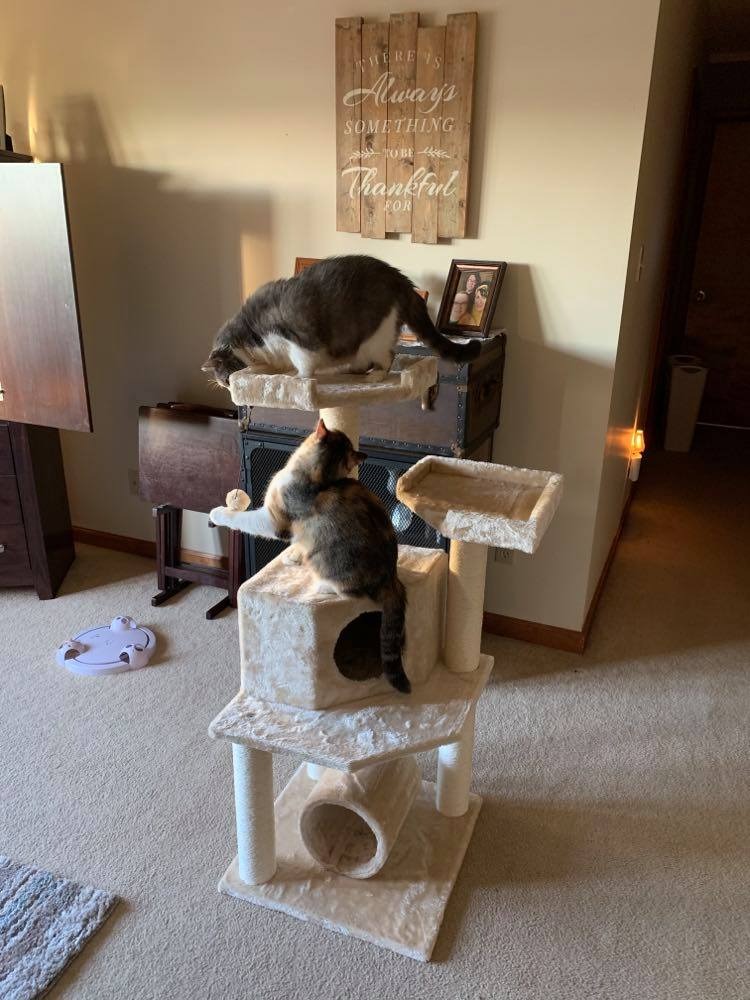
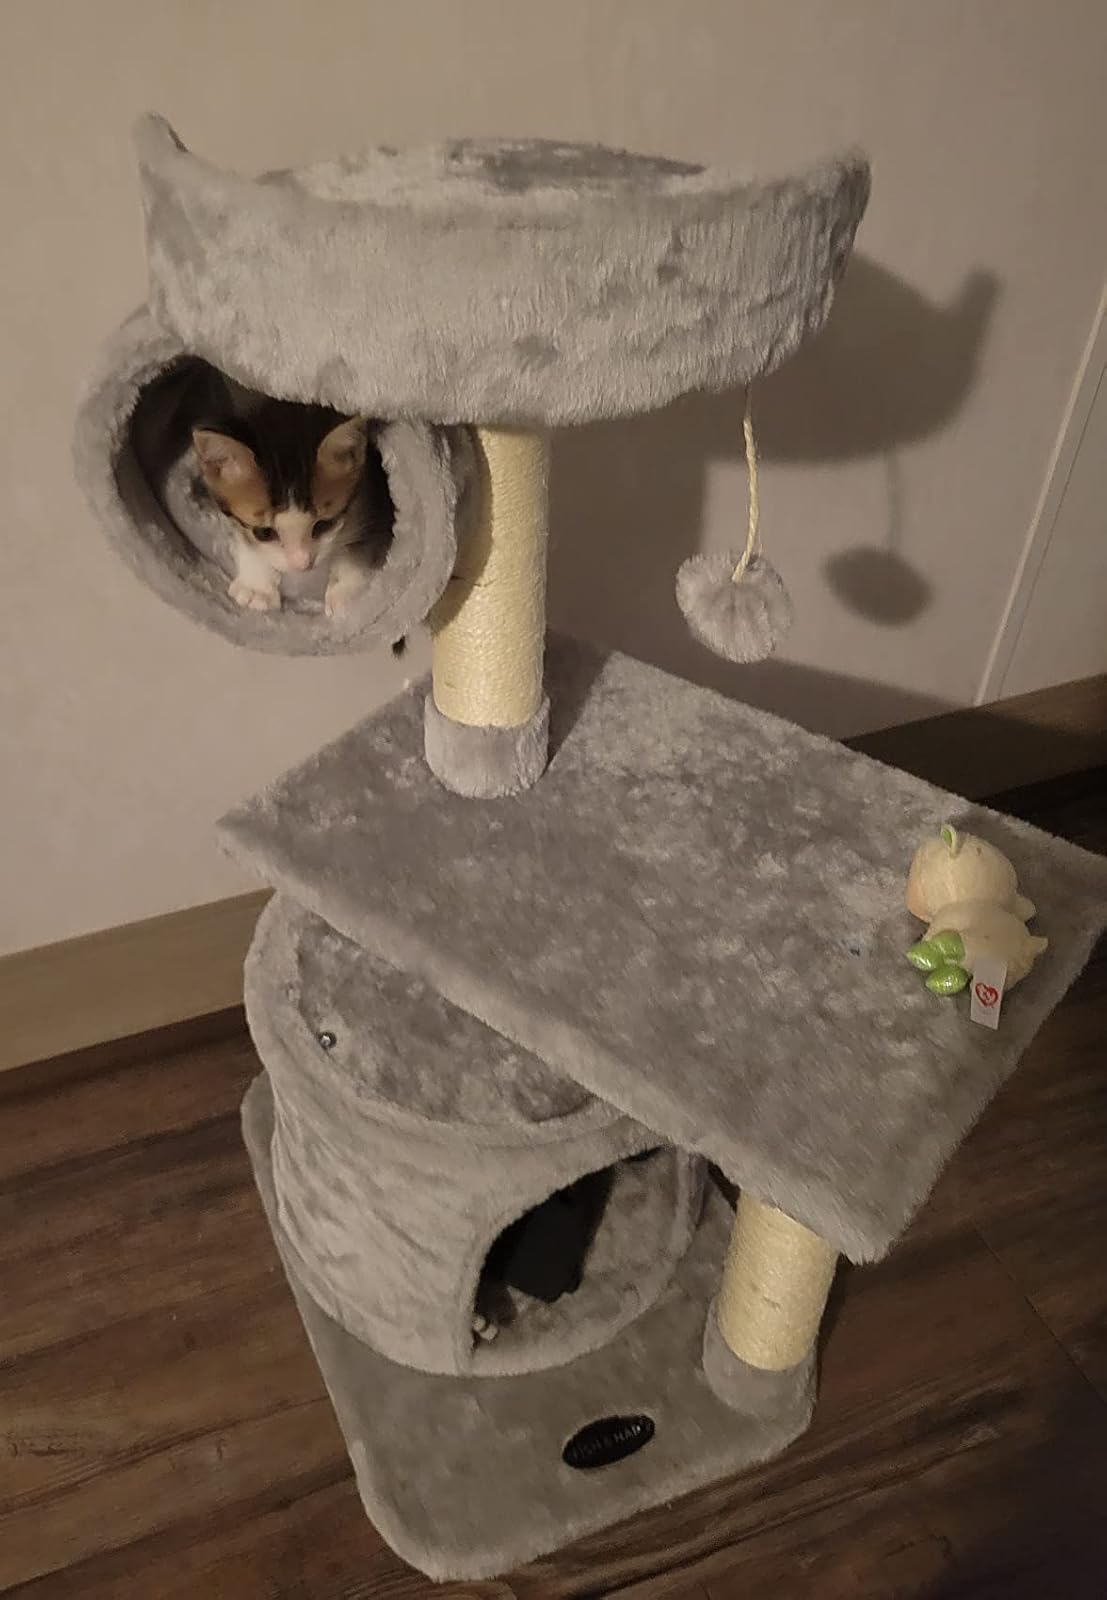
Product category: items_cat tree
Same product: no